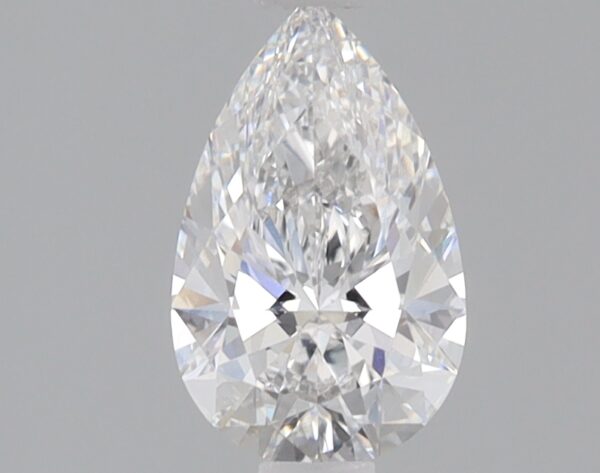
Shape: pear
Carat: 0.9
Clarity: VS2
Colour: F
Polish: EX
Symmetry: EX
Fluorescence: NONE
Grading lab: IGI
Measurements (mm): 8.65 x 5.39 x 3.33